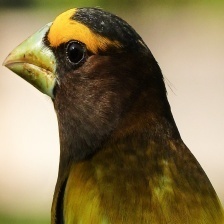
Species: EVENING GROSBEAK
Scientific name: COCCOTHRAUSTES VESPERTINUS